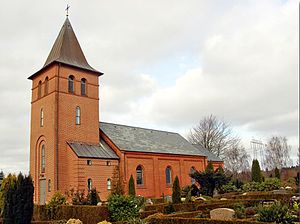
Grene Kirke
Grene Kirke
fra sydvest
Grene Kirke ligger ca. 2 km vest for Billund. Den er den ene af Grene Sogns kirker. Den er den ældste og mindste af de to kirker.